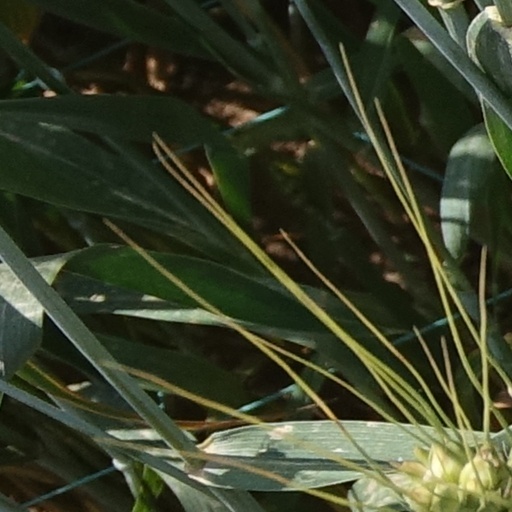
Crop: wheat